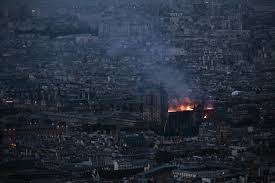
Label: urban_fire